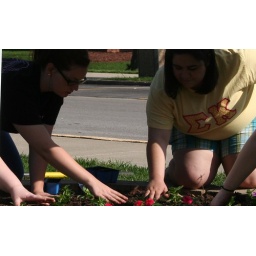
kappas plant under sign